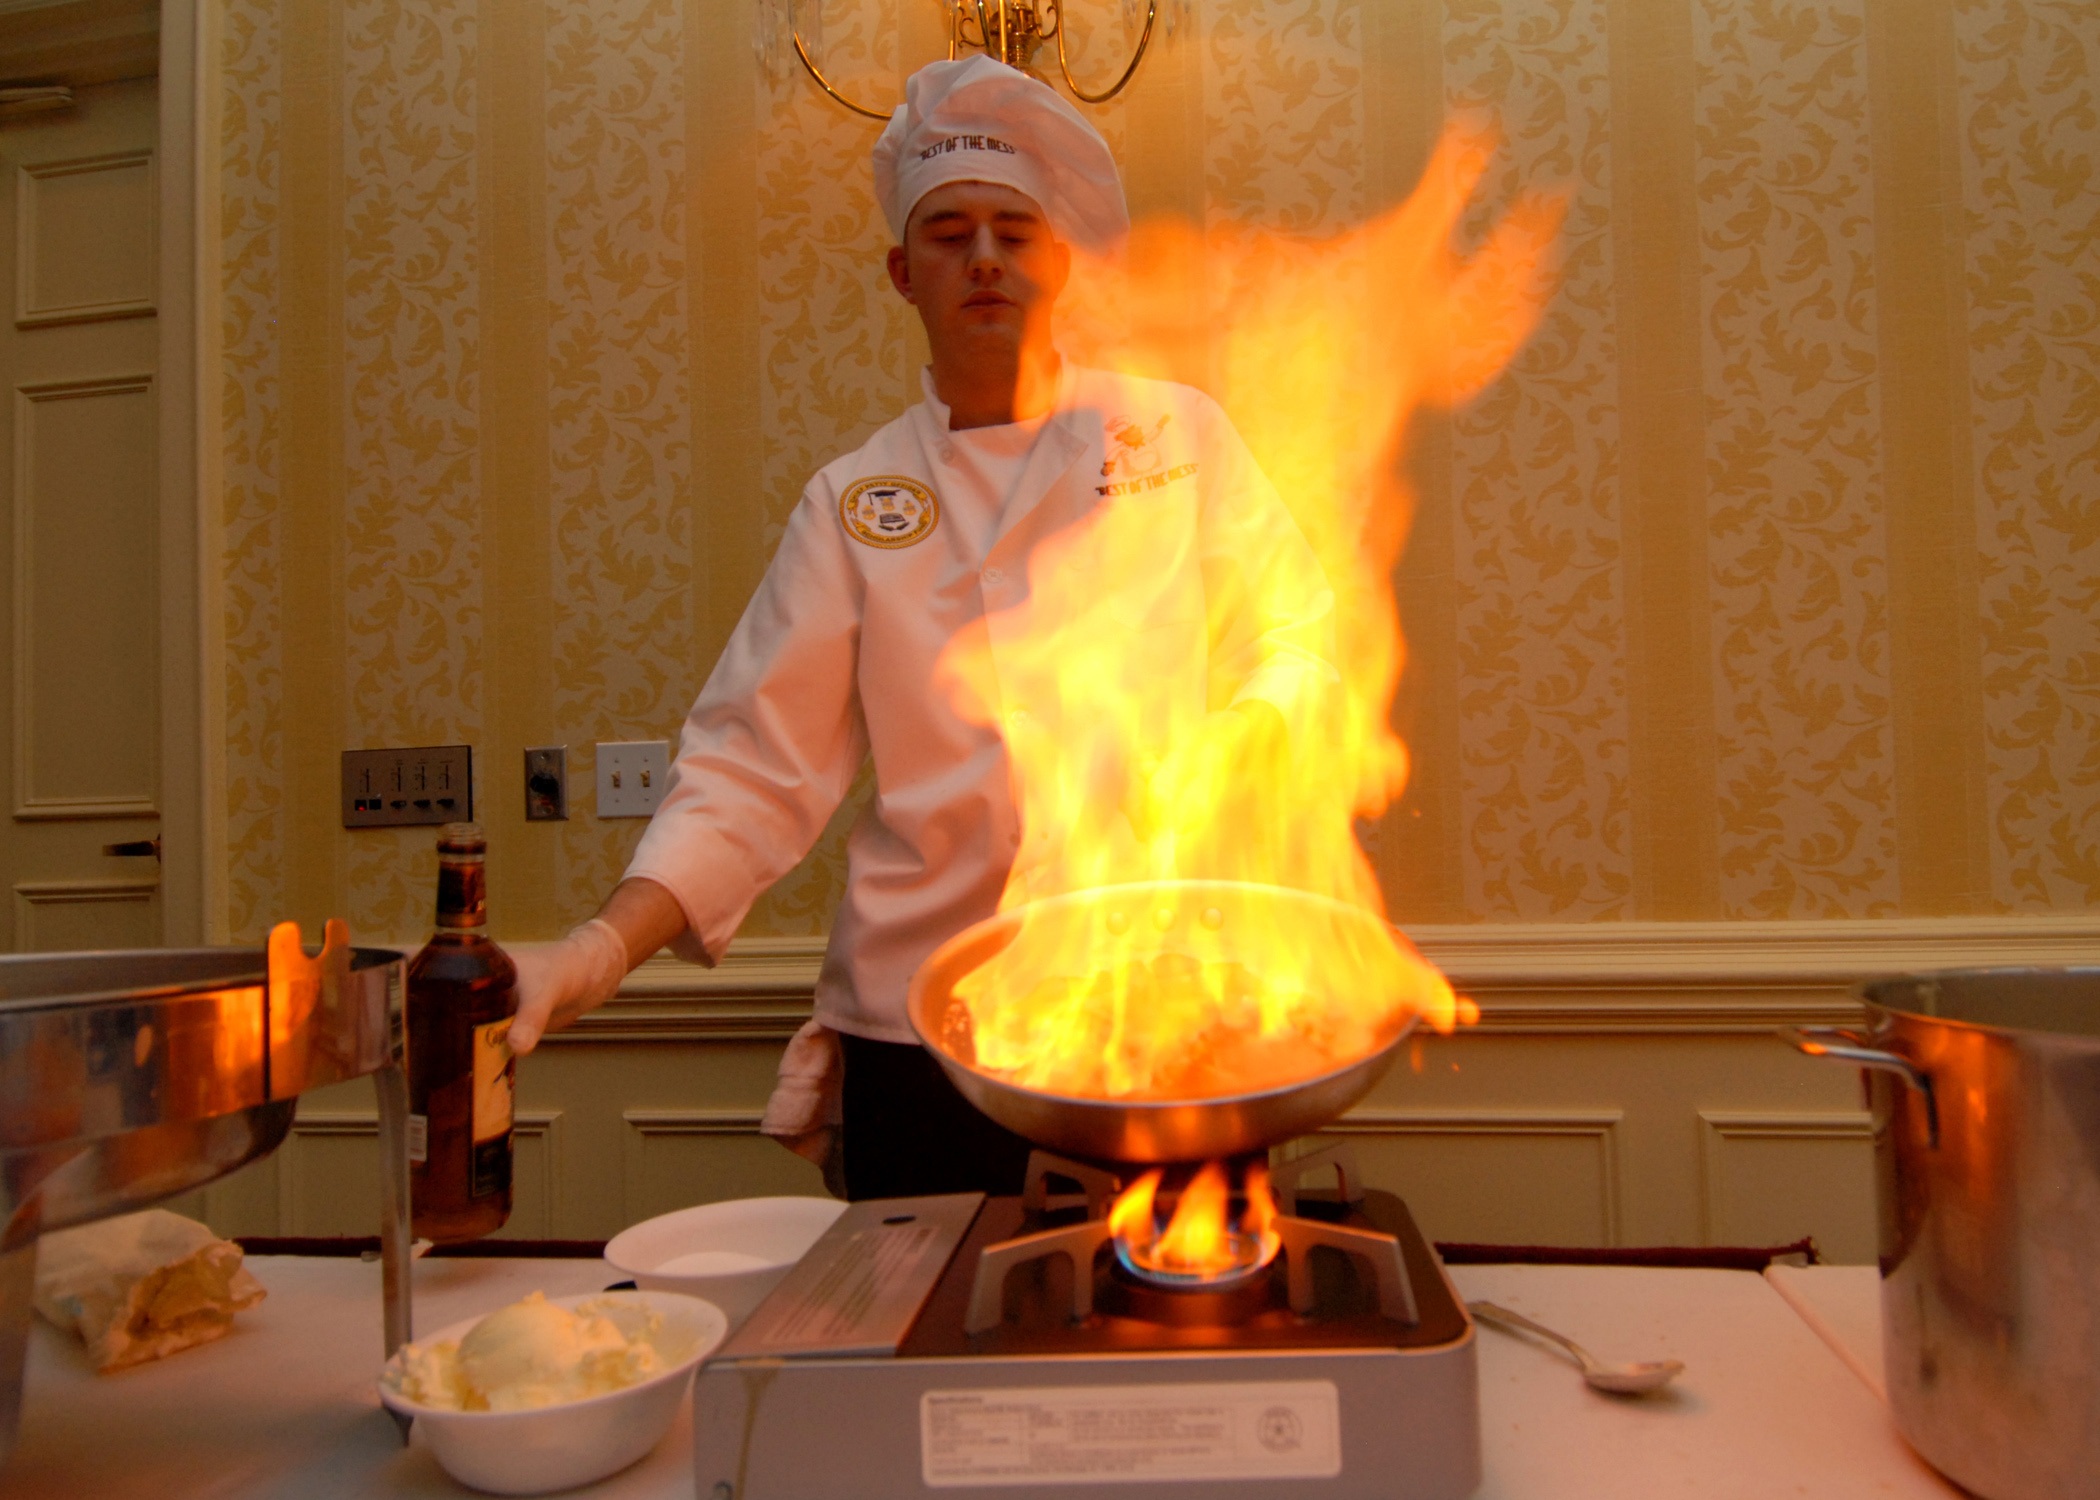
dish, cooking, culinary, gourmet, cuisine, preparation, chef, skill, cook, competition, hot, carving, flames, strawberries, flambe, sense